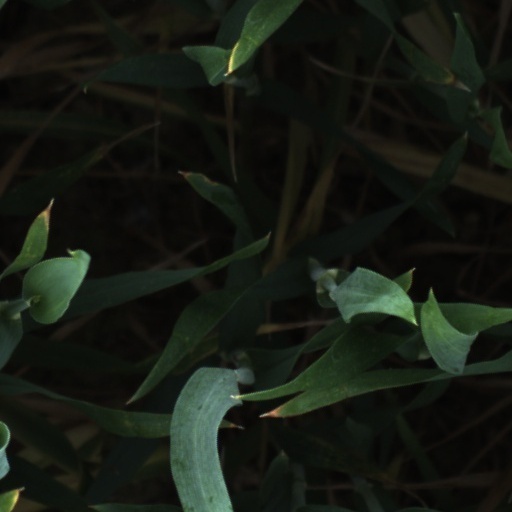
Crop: wheat